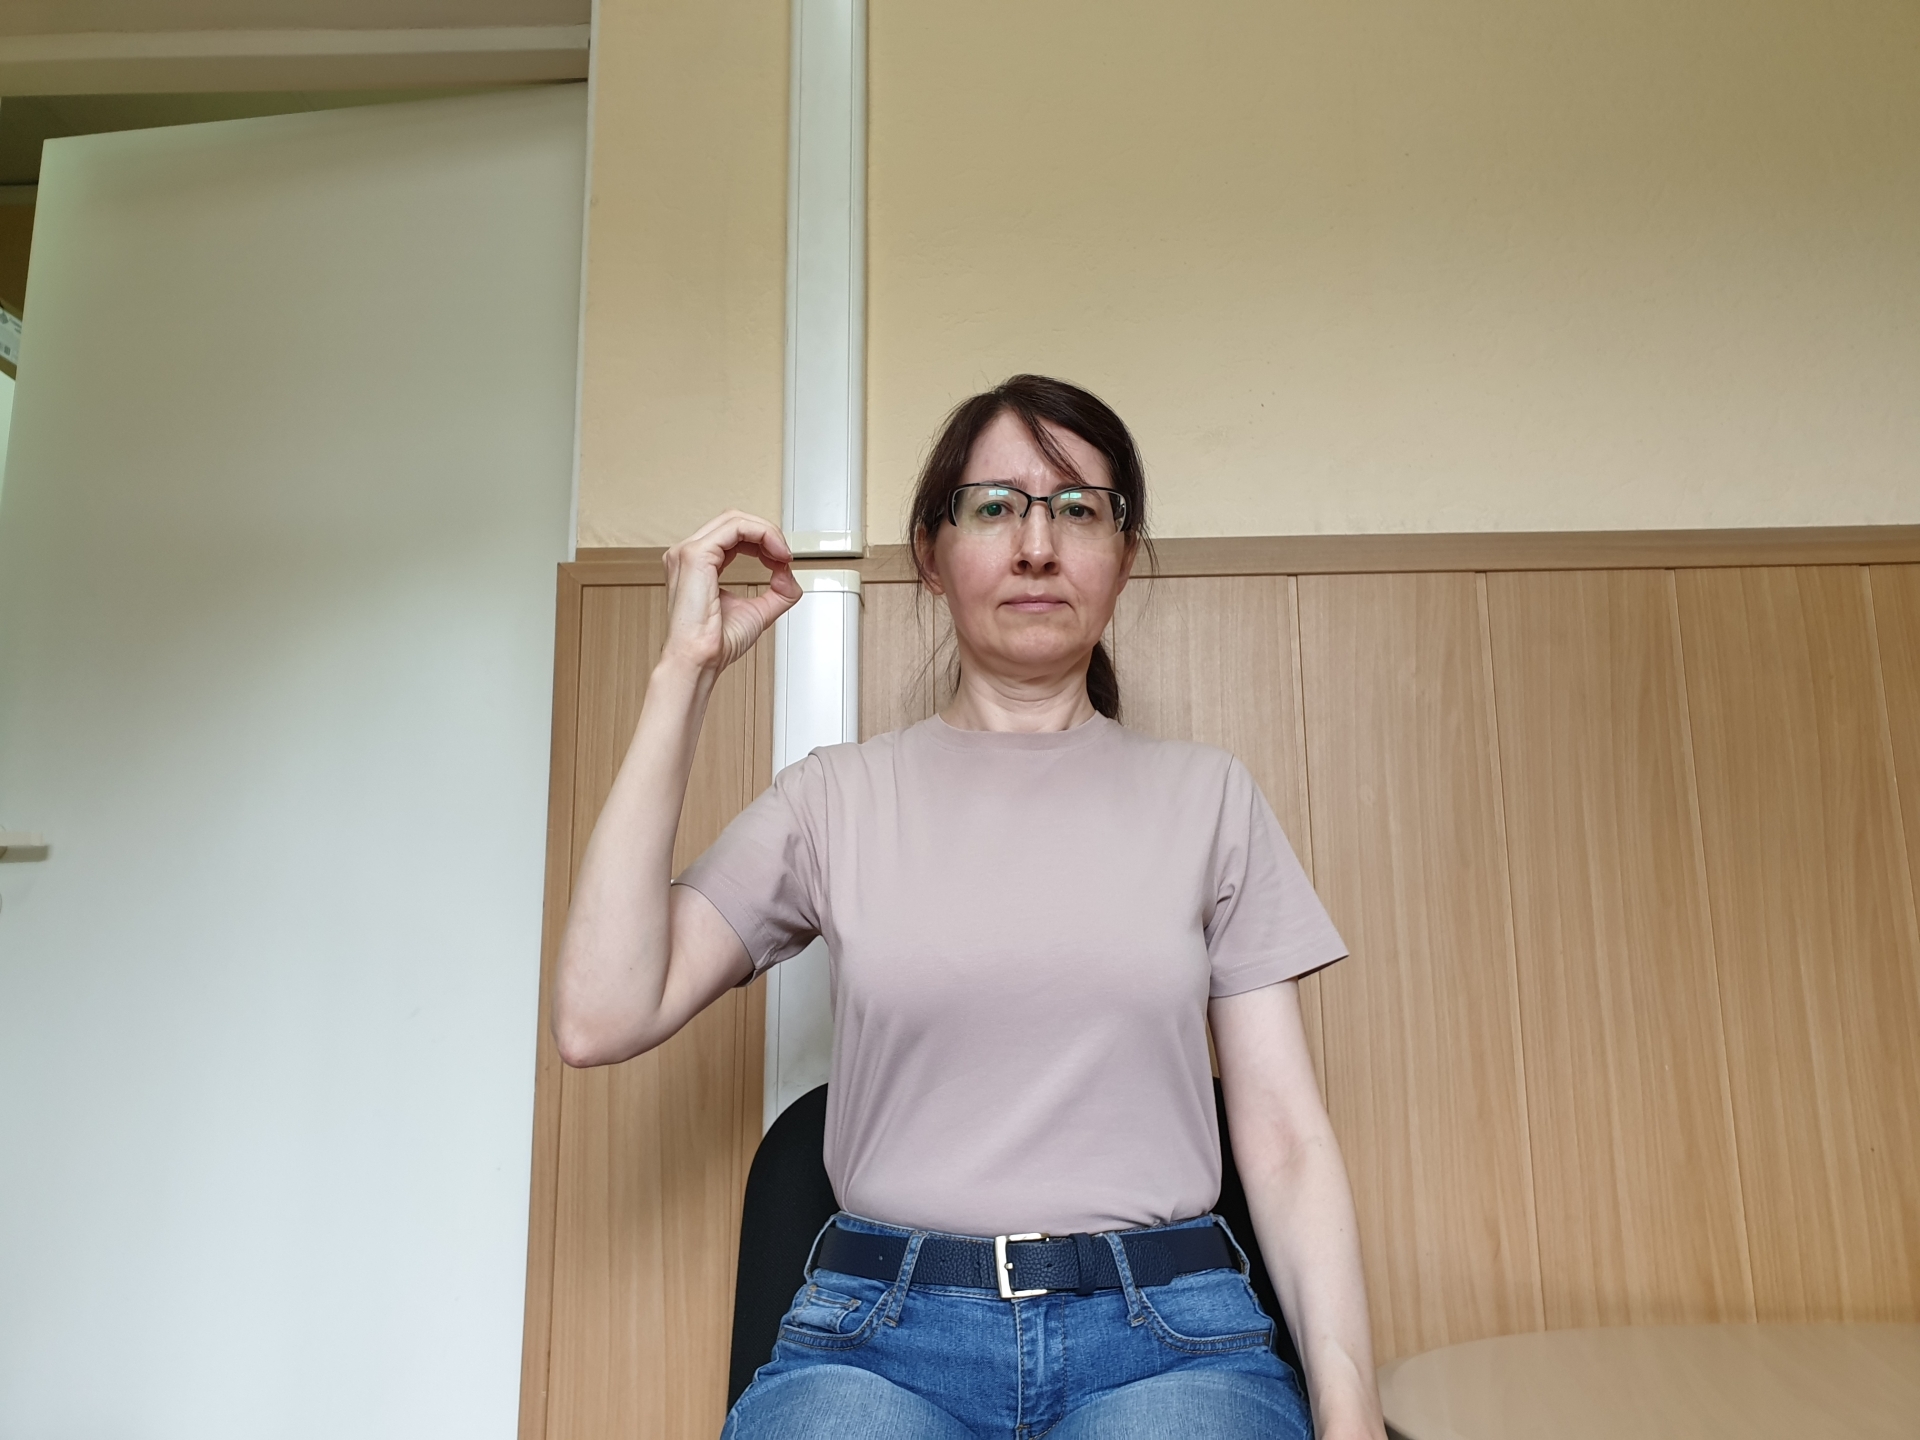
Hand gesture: grip